Overhead (business)

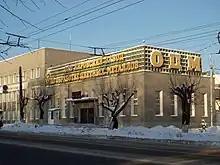
The rent for factory buildings is considered a manufacturing overhead

Unless the business decides to purchase land and build its own factory, it will be subject to some sort of rent due to the amount of capital required to build a privately owned factory. Therefore, this rent must be paid to the landlord on a regular basis regardless of the performance of the business. Although the rent for the building provides the physical platform for the company to produce its products and services, it is not a direct contributor.